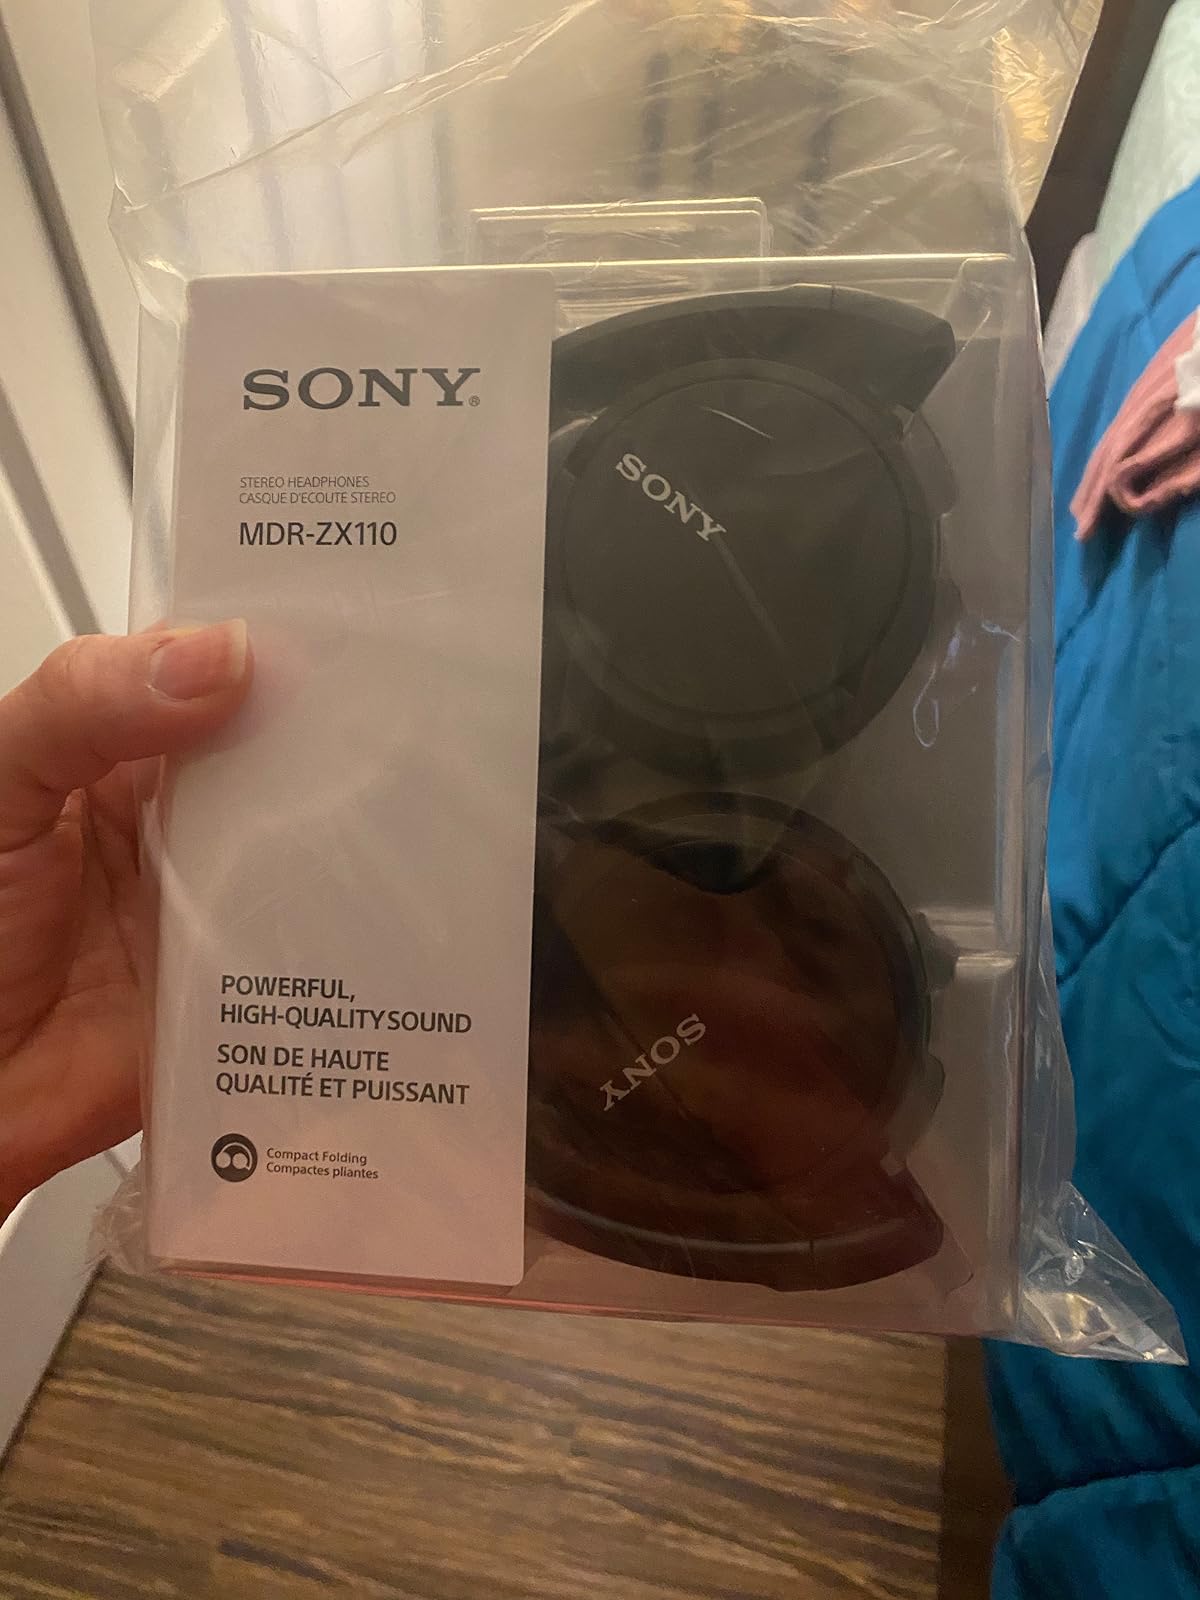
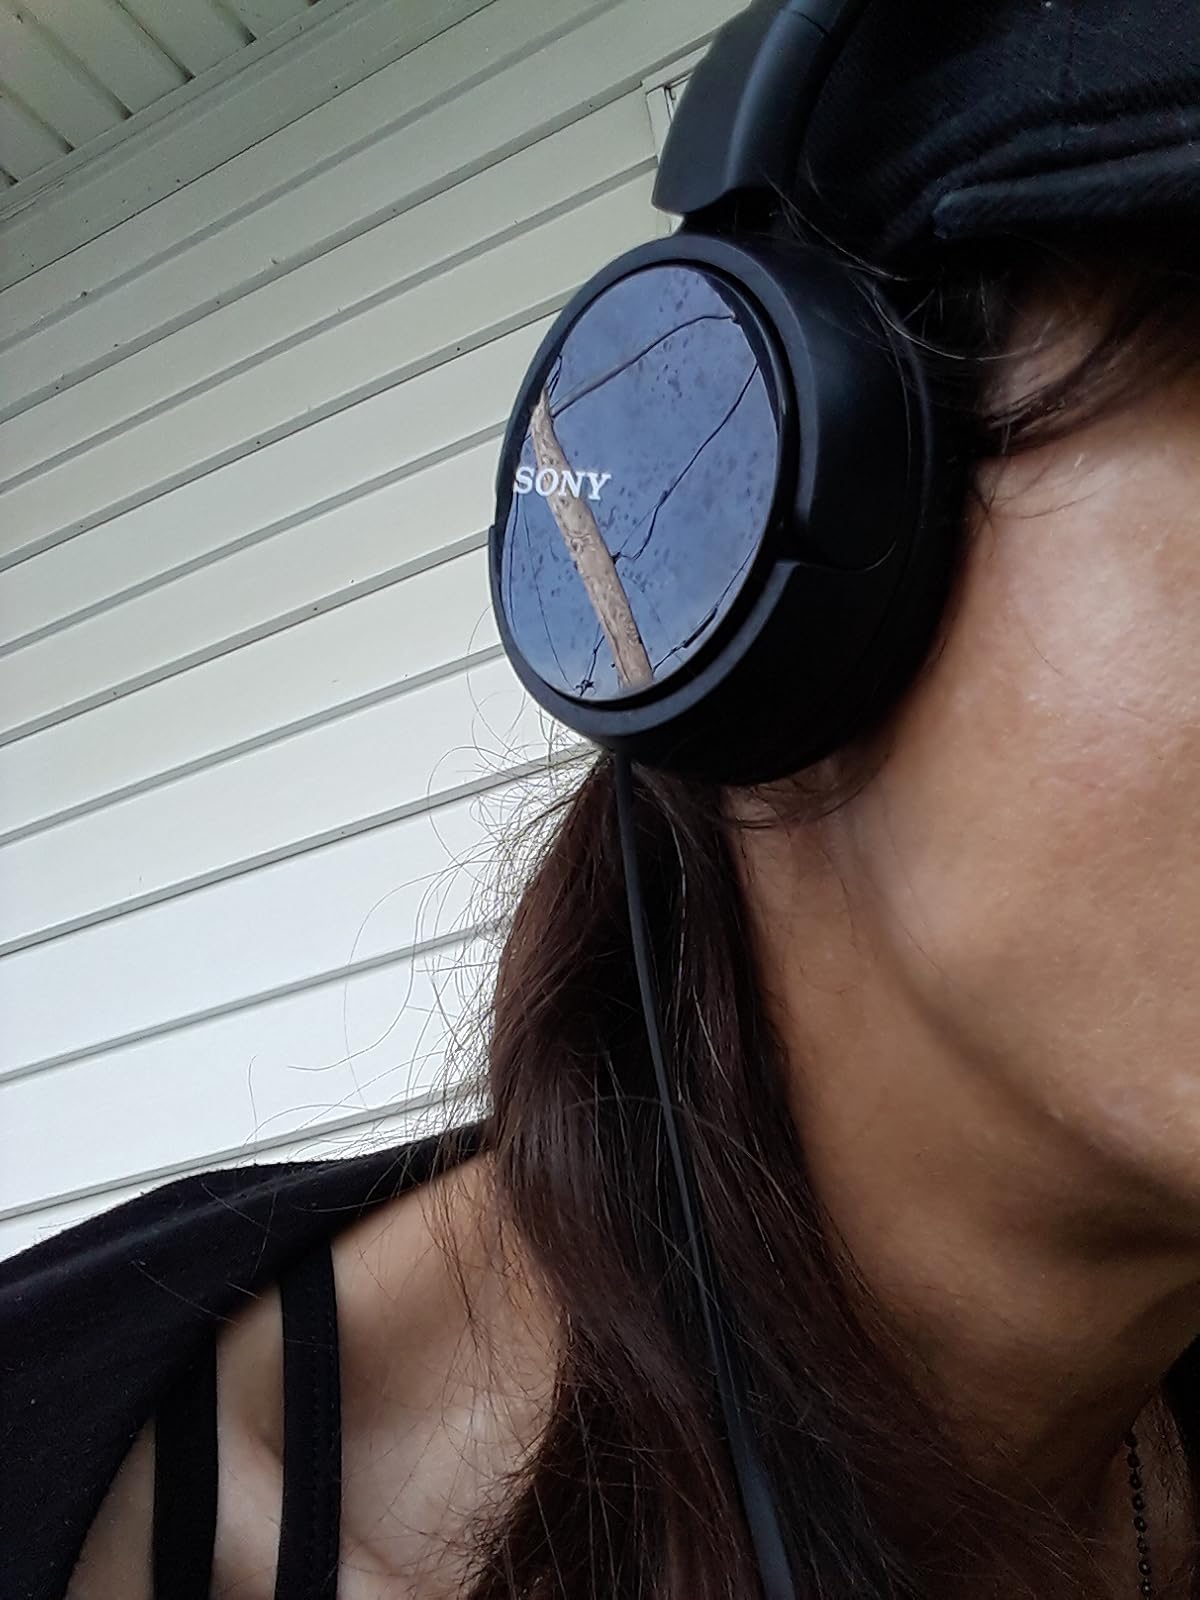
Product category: headphones
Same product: yes